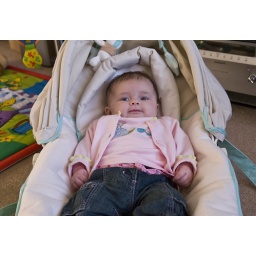
Aimee in her new tortoise outfit...she loves pink